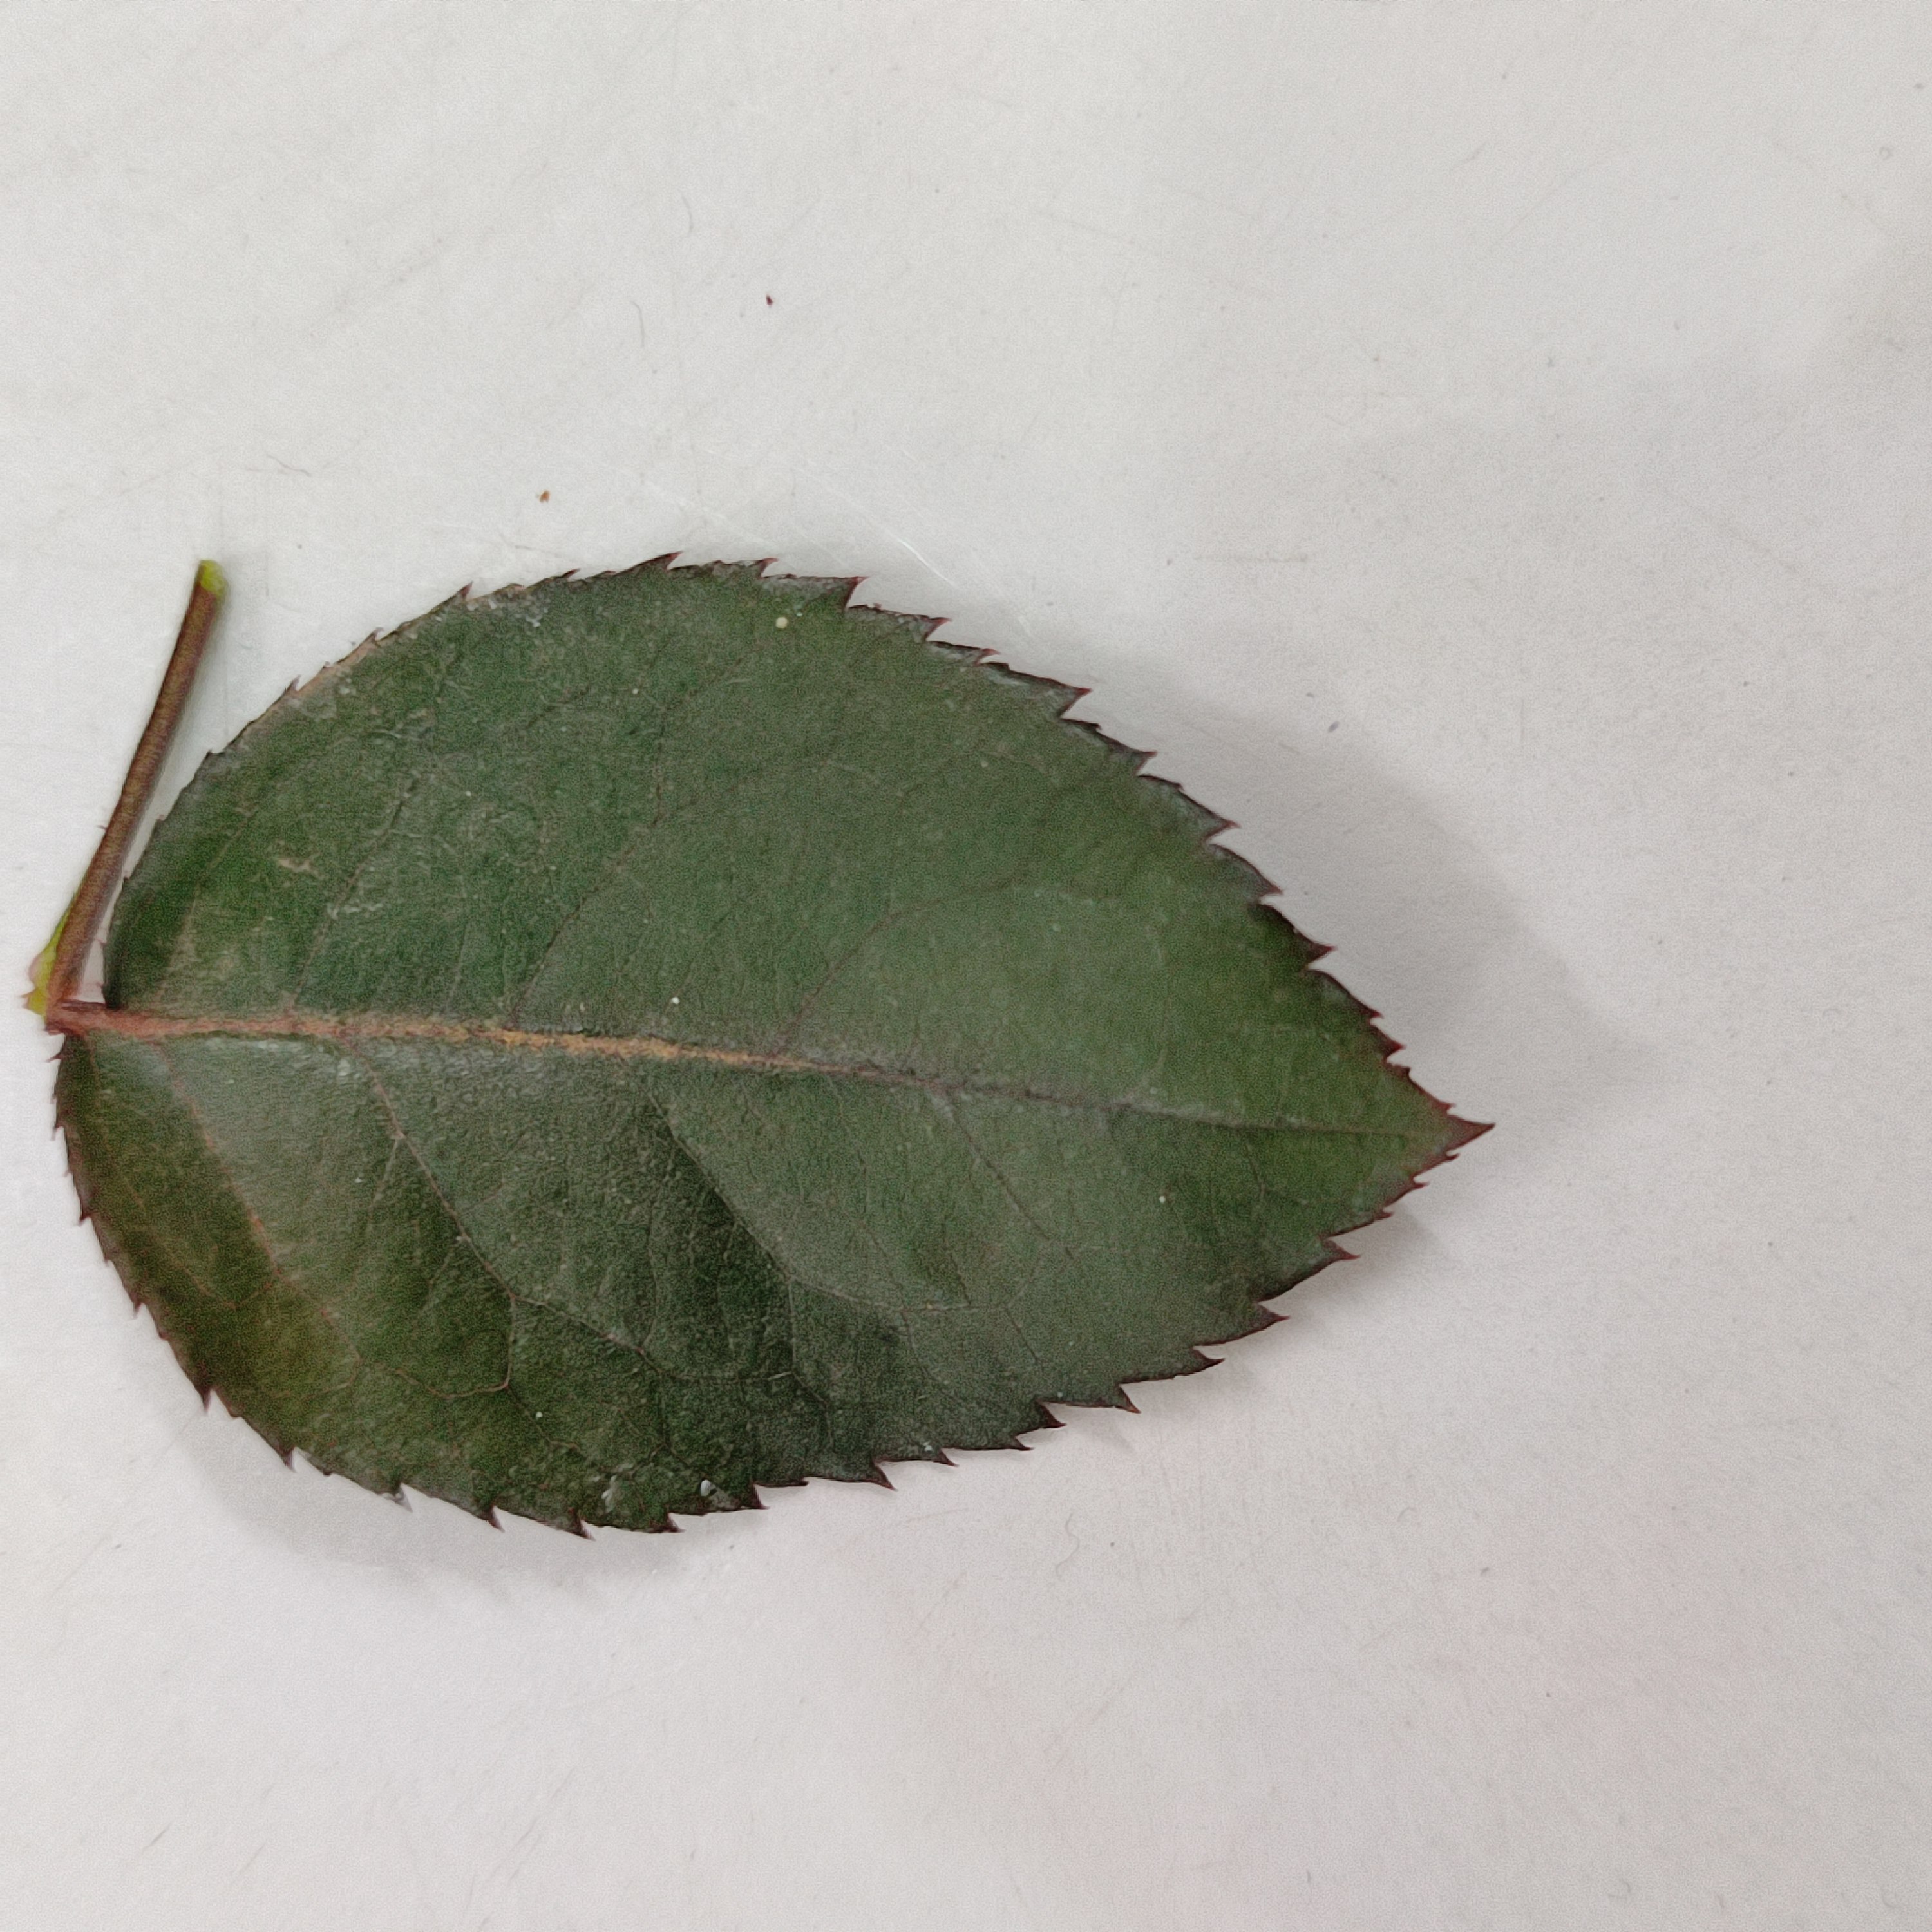
Label: Healthy Leaf